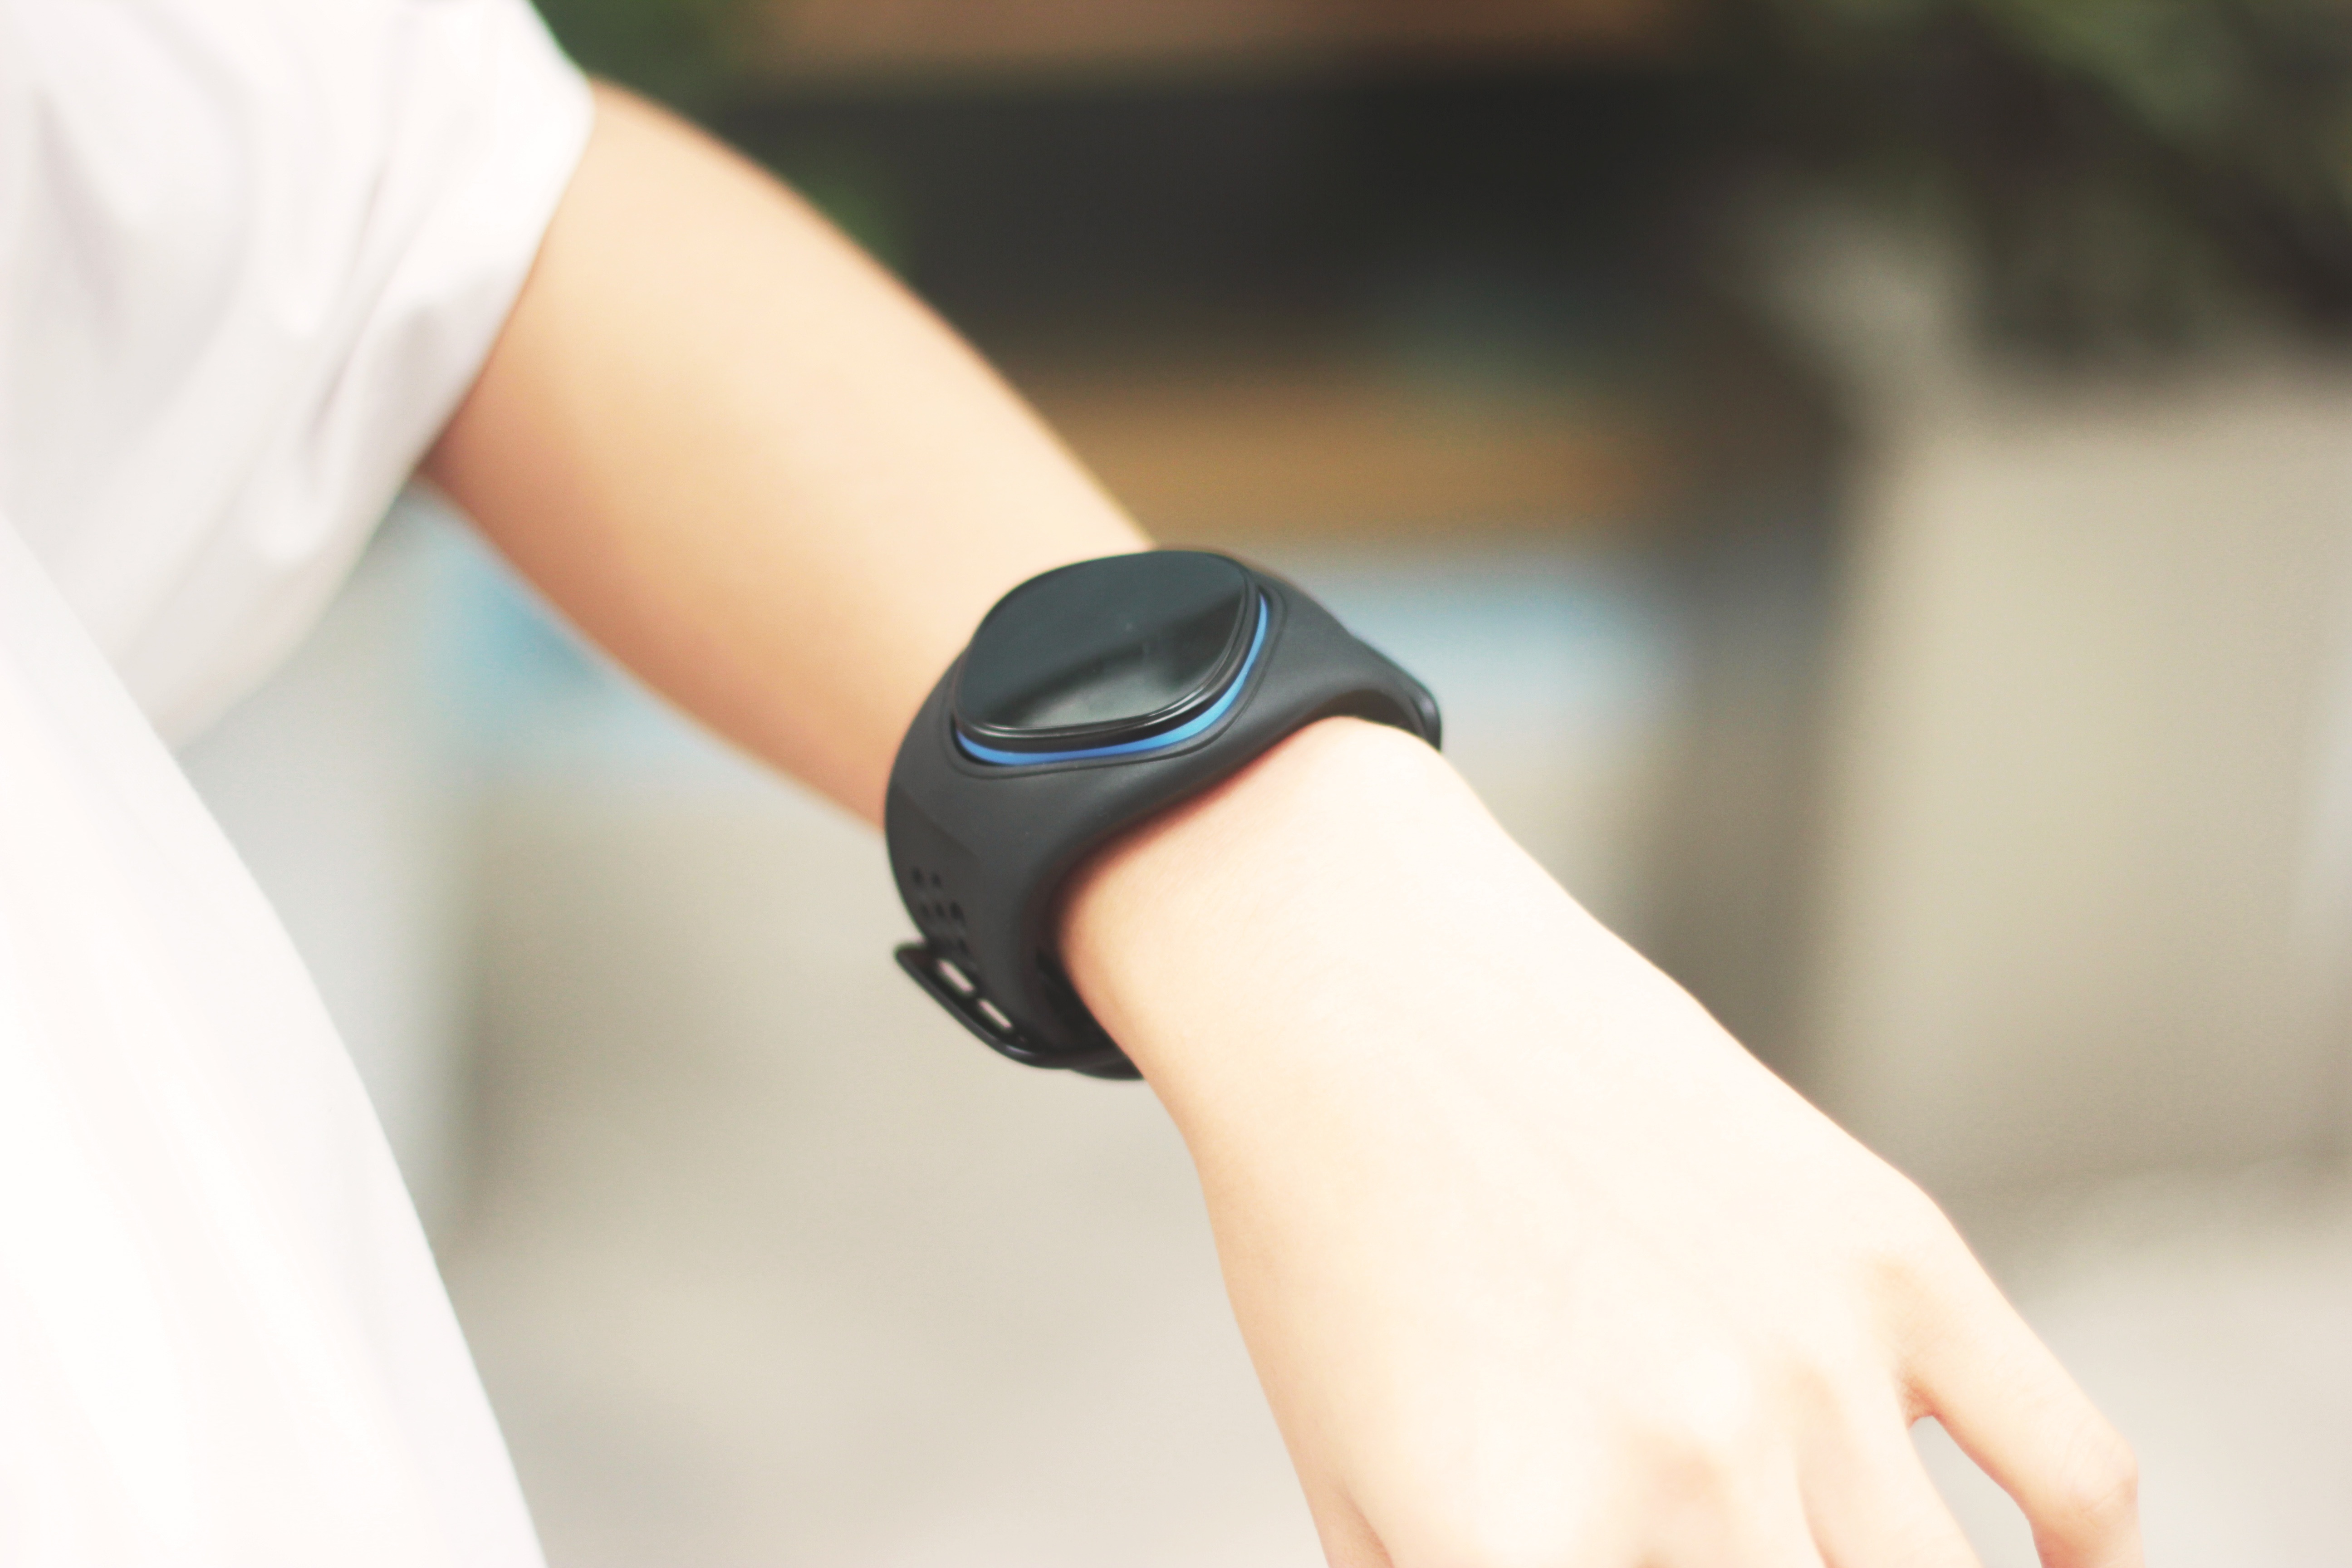
watch, hand, leg, finger, arm, close up, human body, neck, glasses, skin, sense, sports watch